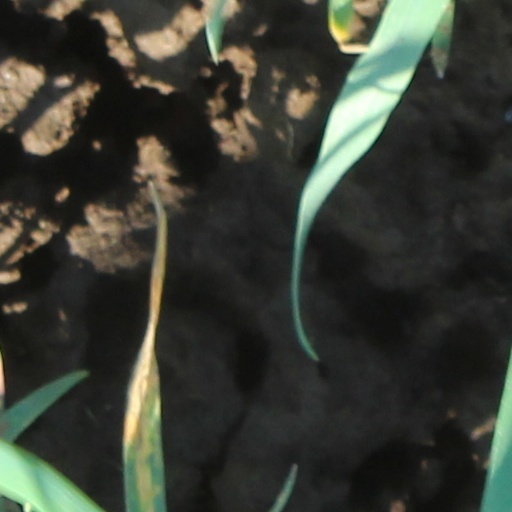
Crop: wheat